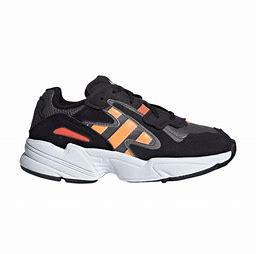
Brand: Adidas
Model: Yung 96 Chasm